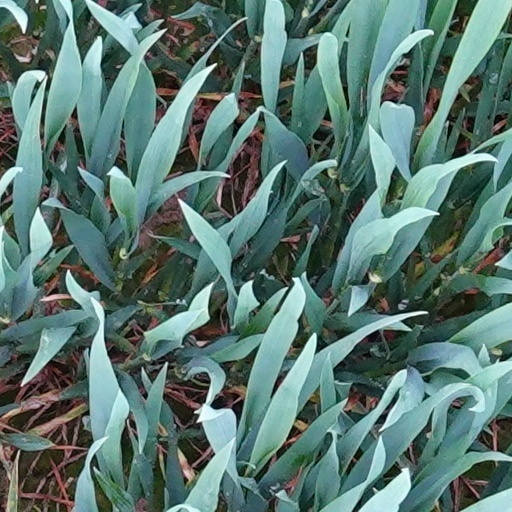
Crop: wheat